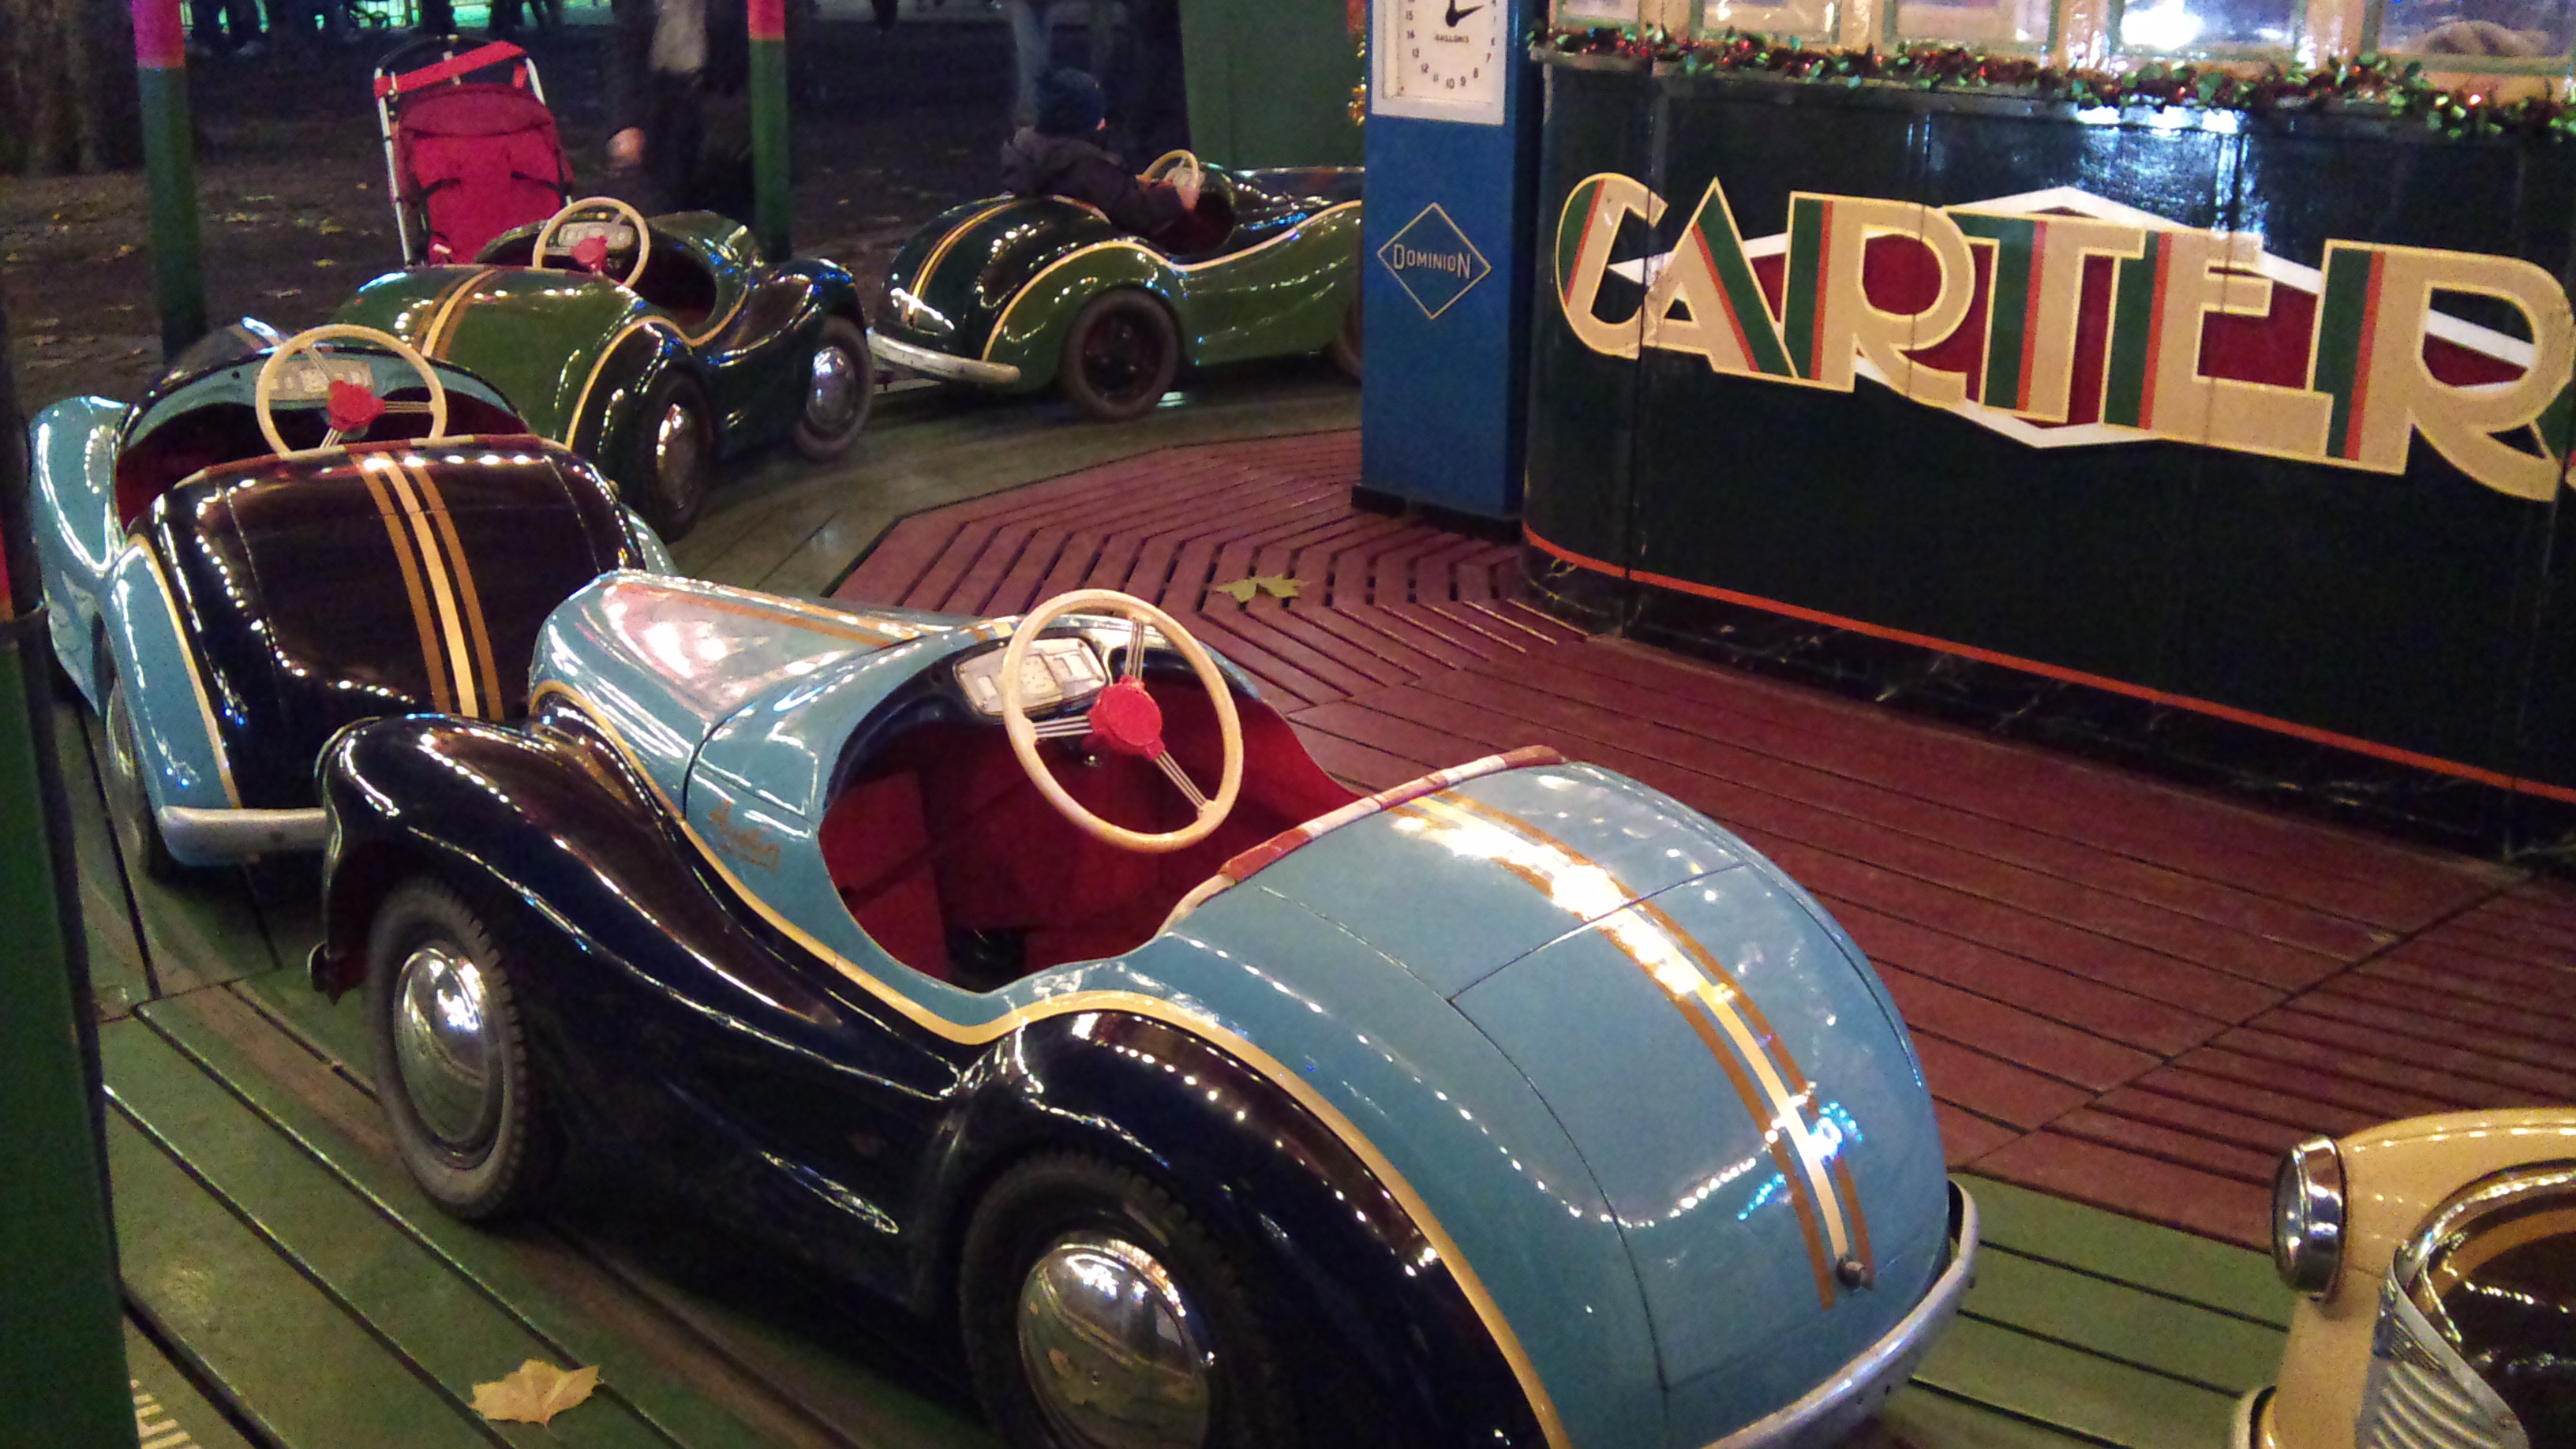
car, vintage, retro, transport, vehicle, amusement park, child, ride, vintage car, race car, classic, antique car, land vehicle, touring car, automobile make, fairground attraction